Rescue of Bat 21 Bravo

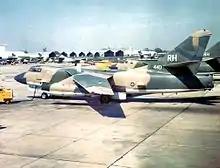
A 42nd TEWS Douglas EB-66E Destroyer at Takhli, Thailand.

Hambleton had Top Secret access to Strategic Air Command operations and was an expert in SAM countermeasures. The PAVN may have possessed information about his presence in Vietnam and his capture would have meant a huge intelligence bonanza for the Soviet Union.